Labor rights

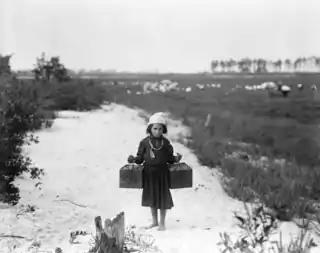
11Rose Biodo, 1216 Annan St., Philadelphia. 10 years old. Working 3 summers. Minds baby and carries berries, two pecks at a time. Whites Bog, Brown Mills, N.J. This is the fourth week of school and the people here expect to remain two weeks more. Witness E. F. Brown. Location: Browns Mills, New Jersey.

Labor rights advocates have also worked to combat child labor. They see child labor as exploitative, and often economically damaging. Child labor opponents often argue that working children are deprived of an education. In 1948 and then again in 1989, the United Nations declared that children have a right to social protection.